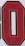
Number: 0